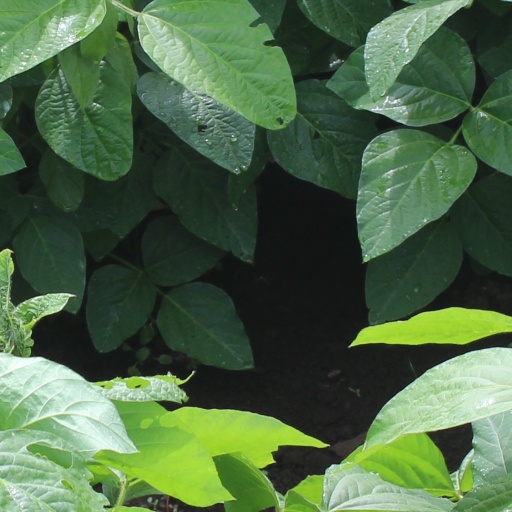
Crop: soybean